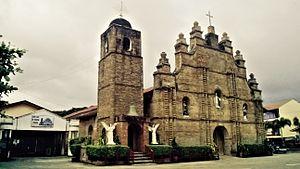
Alicia est une municipalité de la province d’Isabela, aux Philippines.